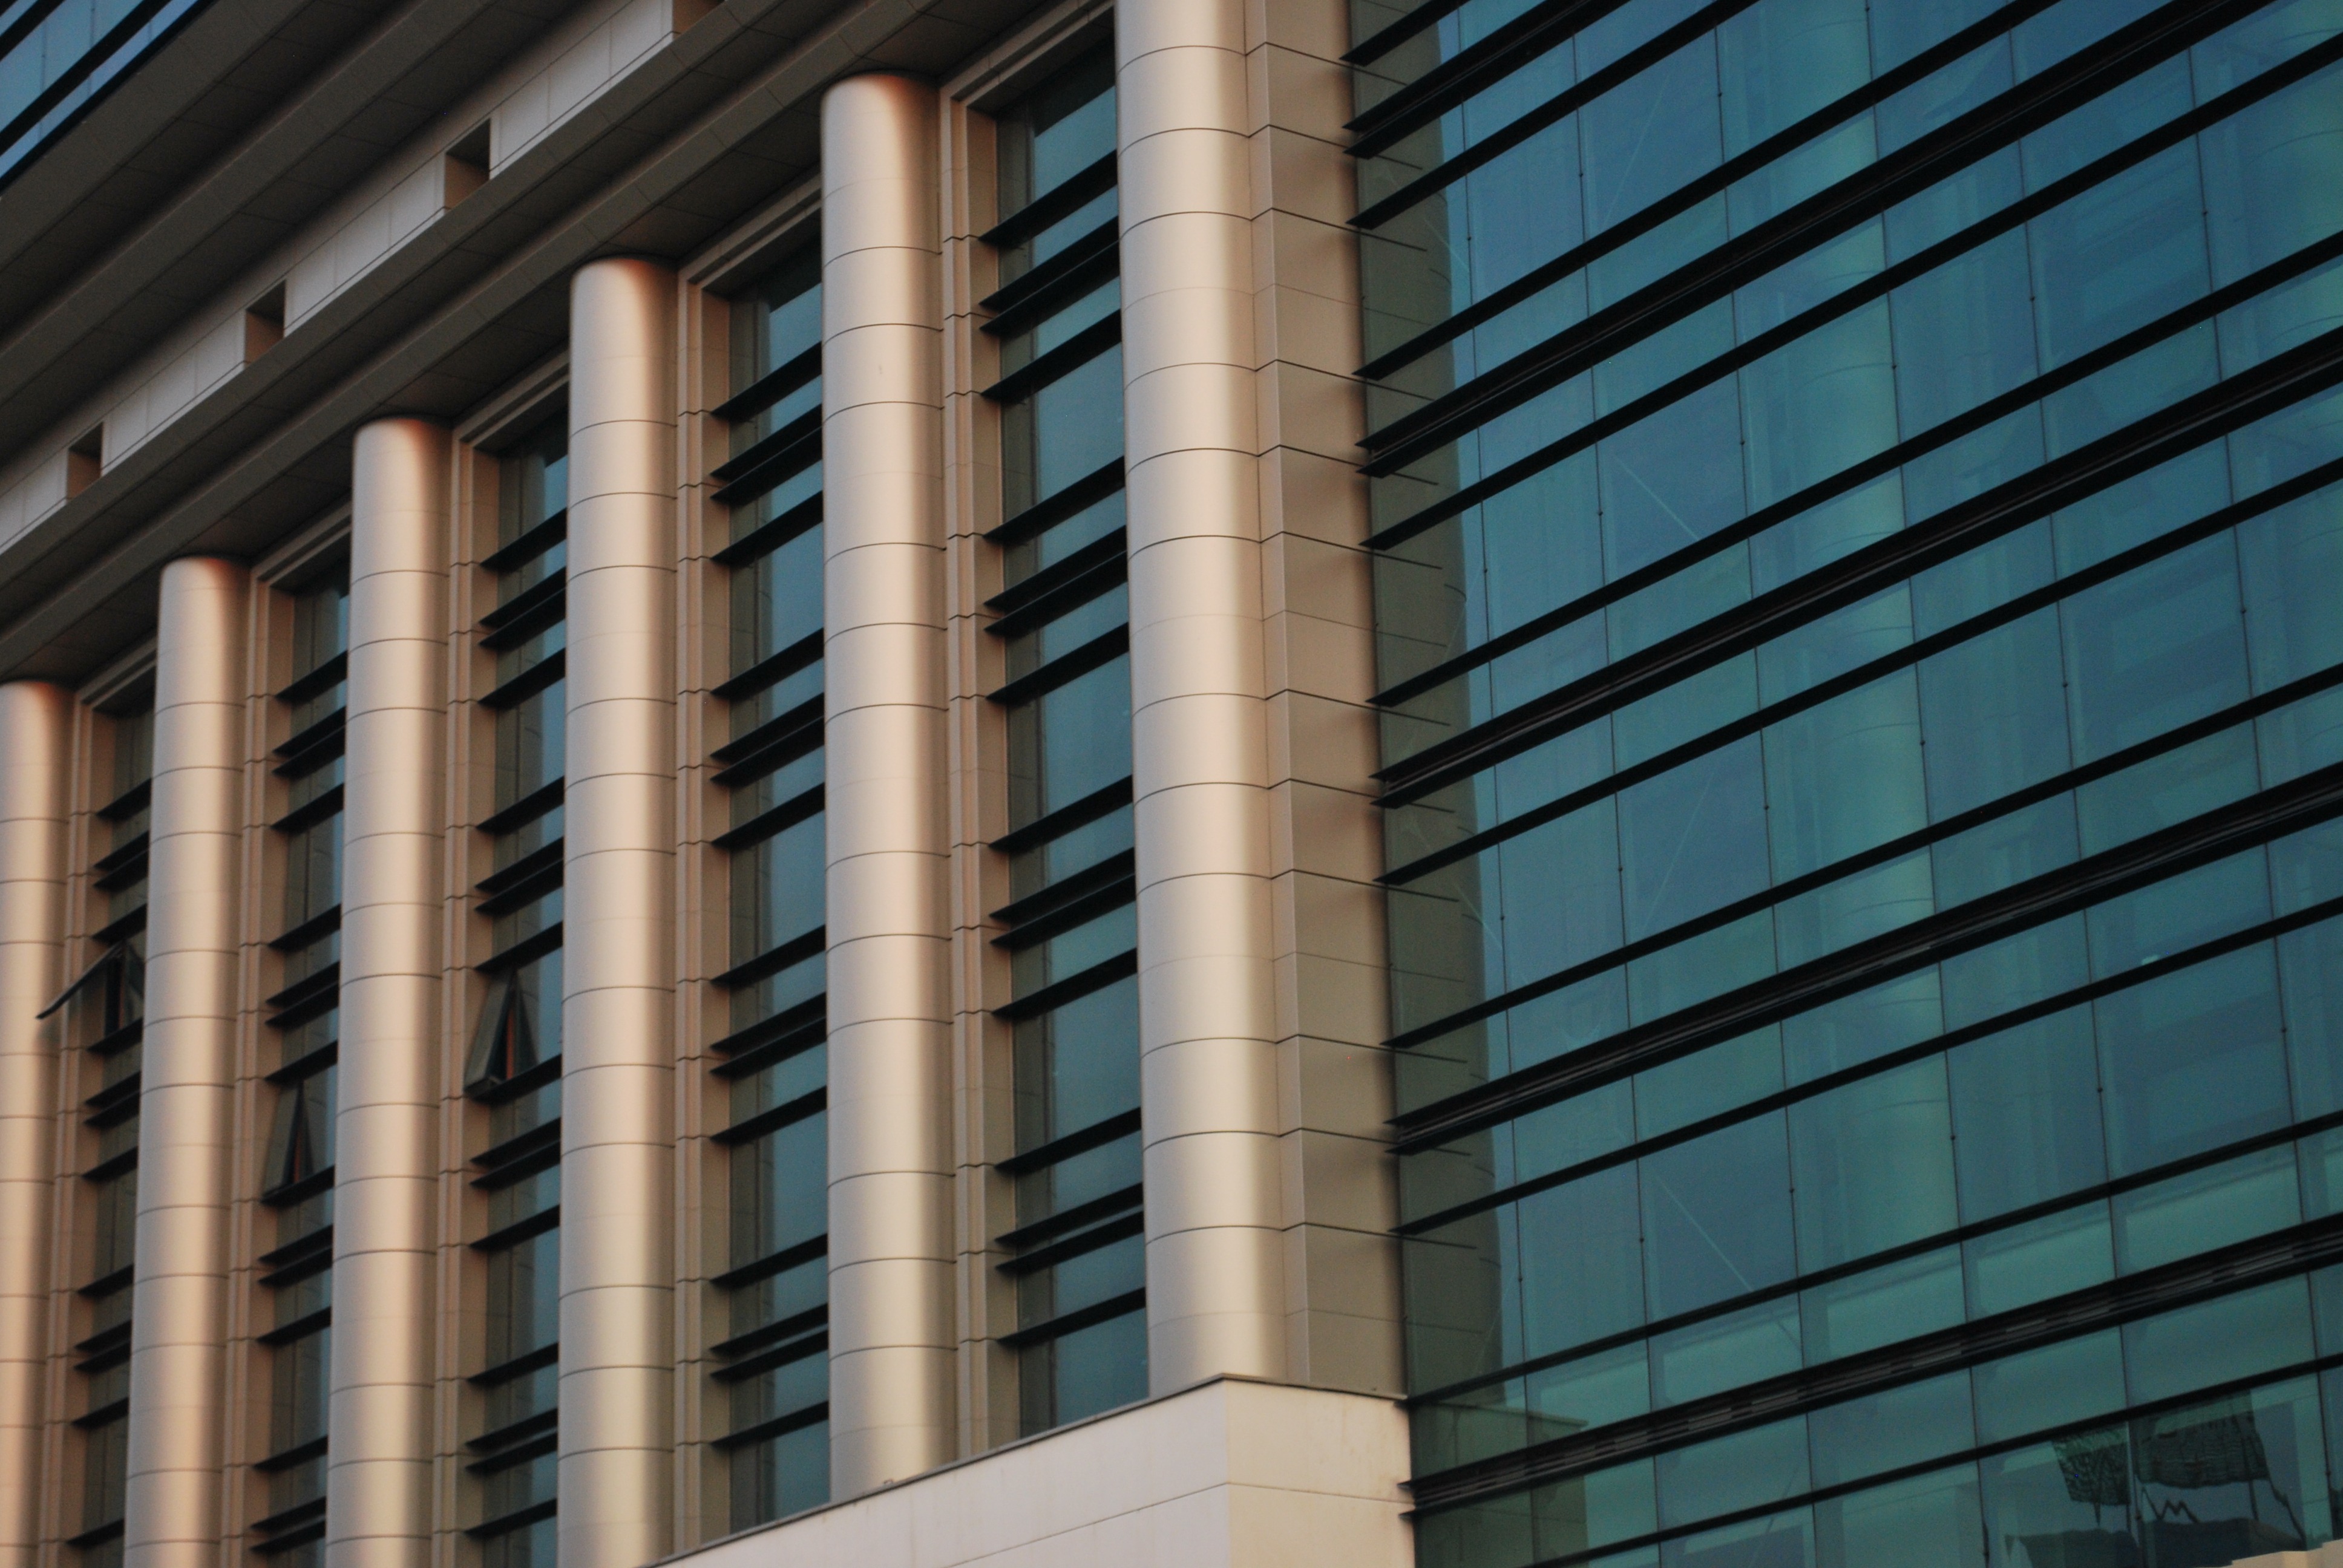
architecture, window, glass, building, city, skyscraper, downtown, construction, line, corporate, office, facade, exterior, business, modern, tower block, headquarters, metropolis, condominium, urban area, metropolitan area, window covering